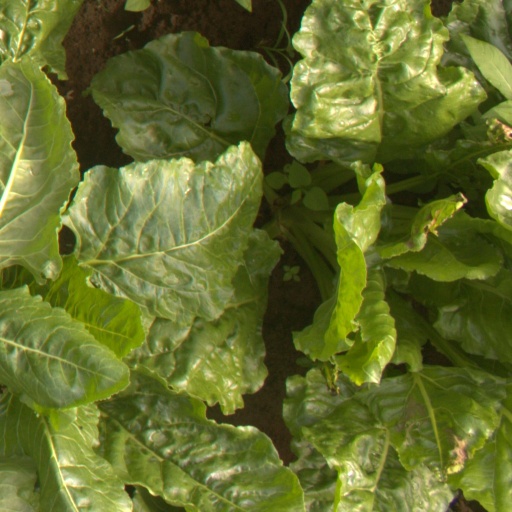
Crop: sugar beet